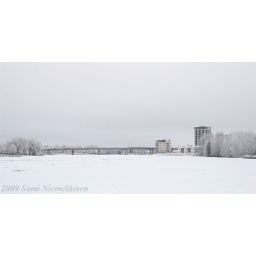
Pielisjoki Ja Suvantosilta. - Pielisjoki river and Suvantosilta bridge in Joensuu, Finland.